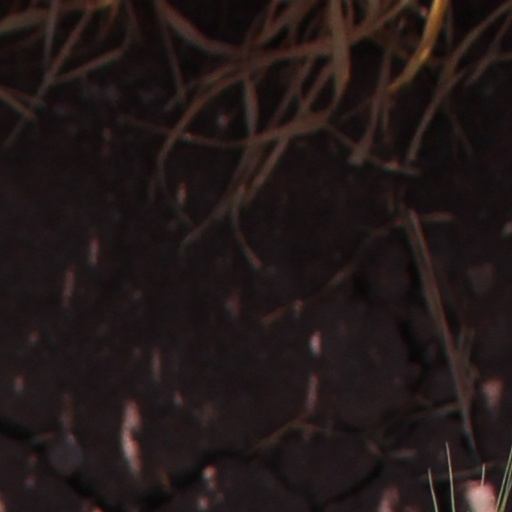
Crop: wheat